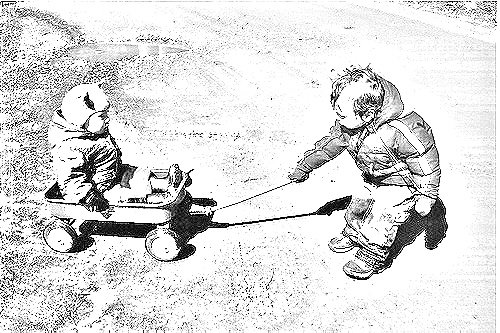
Portrait style: Sketch Portrait